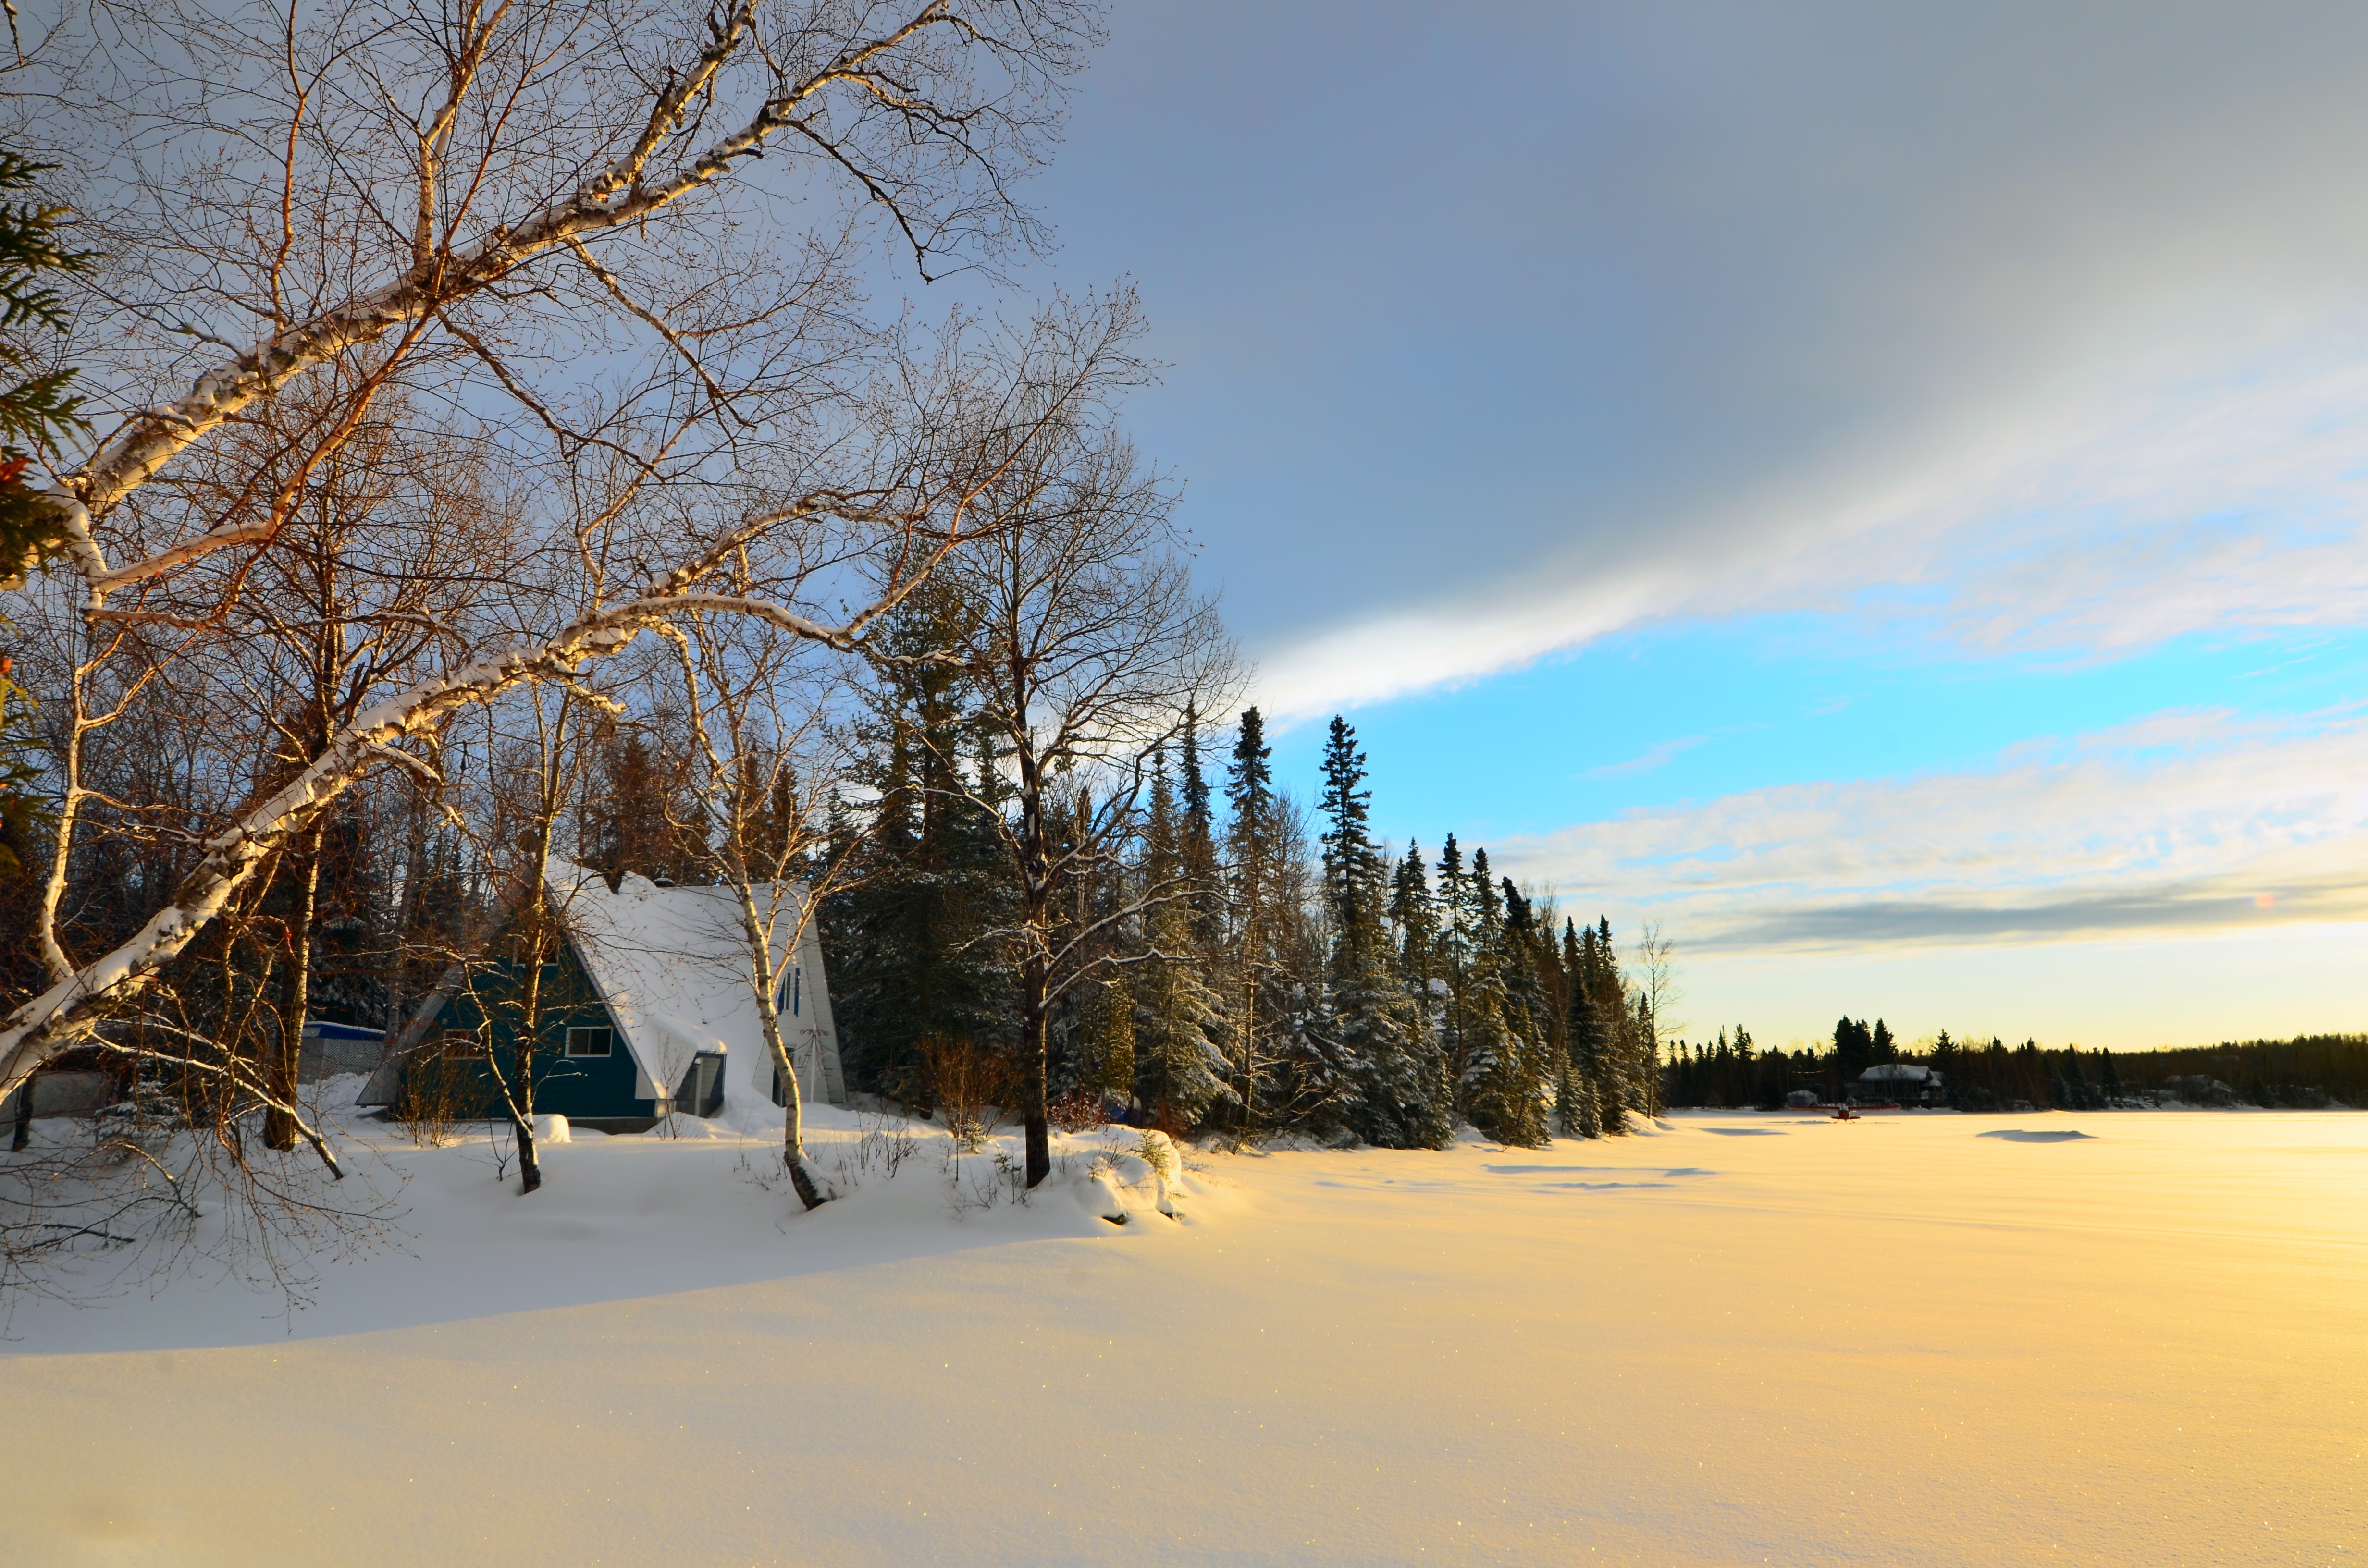
landscape, tree, nature, snow, winter, house, sunlight, morning, ice, birch, weather, season, frozen lake, winter landscape, trees, clouds, habitat, natural environment